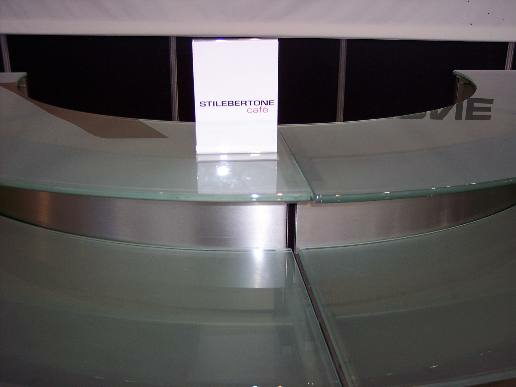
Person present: No